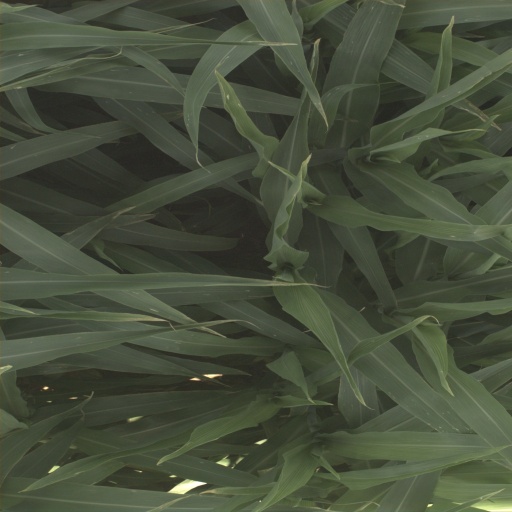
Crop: sorghum